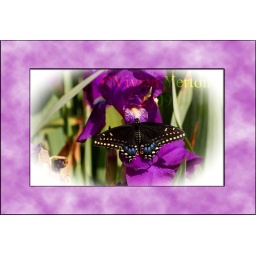
this butterfly is very large and has bright blue spots taken in Lubock Texas March 2009